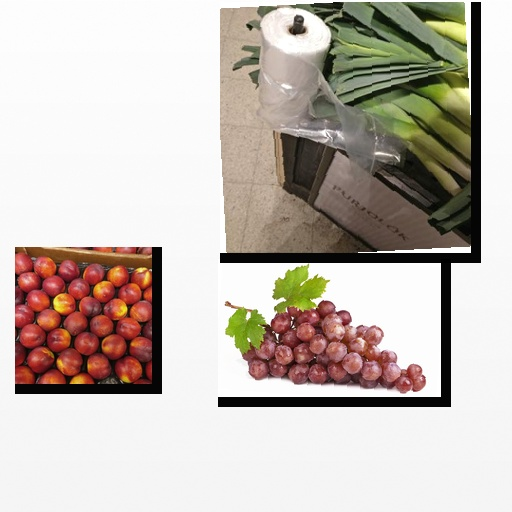
Food items: nectarine, grapes, leek